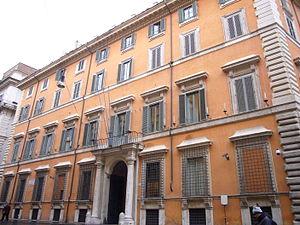
Le palais Giustiniani est un édifice de Rome, qui abrite notamment la résidence du président du Sénat de la République Italienne.